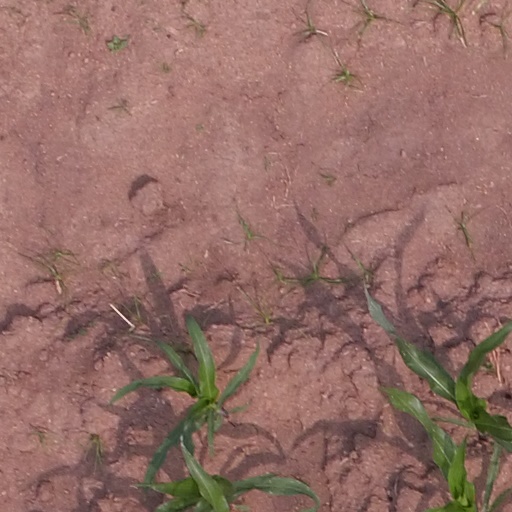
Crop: maize; corn